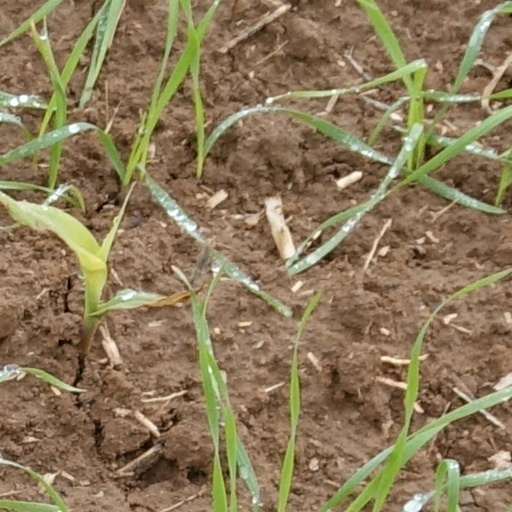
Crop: wheat